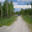
Label: road